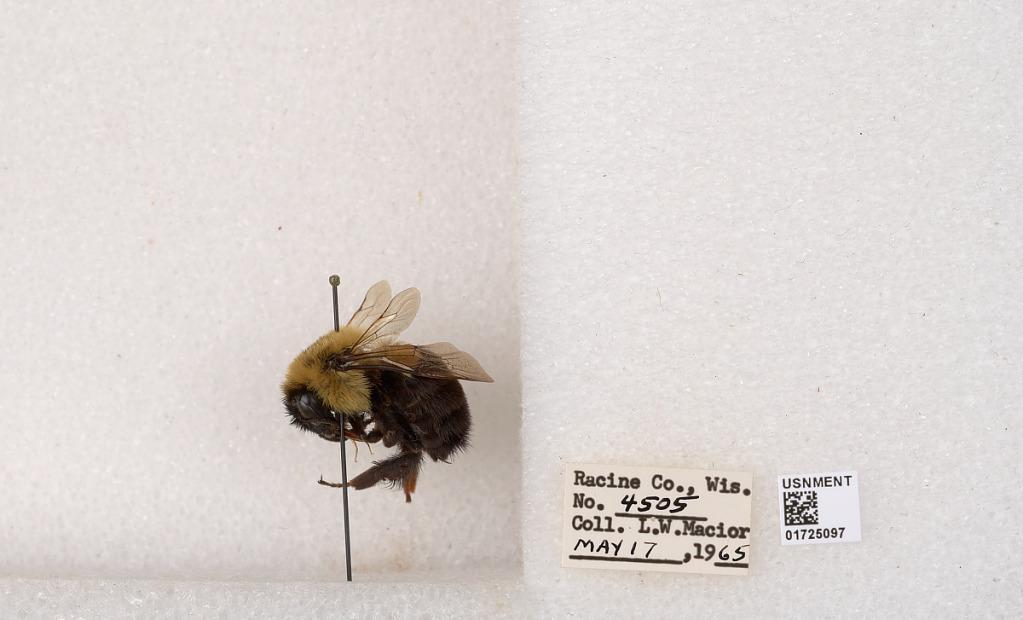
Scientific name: Bombus impatiens Cresson
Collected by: L. Macior
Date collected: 1965-5-17
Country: United States
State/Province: Wisconsin
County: Racine
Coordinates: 42.7299, -87.8123